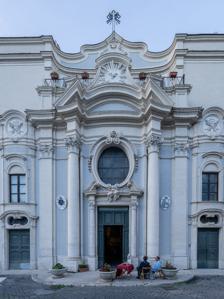
Building: Santa Maria Annunziata in Borgo
Country: Italy
Year built: 1745
Church in Rome, Italy Chiesa di Santa Maria Annunziata in Borgo Façade of the Church of Santa Maria Annunziata in Borgo Click on the map for a fullscreen view 41°54′06.69″N 12°27′48.98″E / 41.9018583°N 12.4636056°E / 41.9018583; 12.4636056 Location Borgo , Rome Country Italy Denomination Roman Catholic Tradition Latin Rite History Consecrated 1745 Architecture Architect(s) Pietro Passalacqua Style Baroque Groundbreaking 1742 Administration Province Rome Santa Maria Annunziata in Borgo , popularly known as Nunziatina (or Annunziatina ), is an oratory of Rome ( Italy ), in the rione Borgo , facing on Lungotevere Vaticano . History The church of S. Maria Annunziata was founded in 1688 as the Oratory of the Archconfraternity of the nearby Ospedale di Santo Spirito in Sassia . Between 1742 and 1745 the church was rebuilt along Borgo Santo Spirito , by architect Pietro Passalacqua. In 1940, due to the opening of Via della Conciliazione , the oratory was dismantled and re-built ten years later in the present location facing the Tiber at the insistence of the Archconfraternity of the Holy Spirit who opposed the expropriation until they obtained the promise that the church would be rebuilt, identical to the original, in the immediate vicinity. The furnishings were transported from the old church. It opened during the Holy Year of 1950. Virgin of the Milk with the Child , fresco attributed to Antoniazzo Romano . It was canonically crowned on December 8, 1926 Description The façade is one of the most refined examples of the 18th-century style in Rome. The interior has a single nave with plaster decorations. It houses works of art formerly in the little church of San Michele Arcangelo ai Corridori di Borgo , lying along Borgo Sant'Angelo, demolished in 1939 in order to enlarge the Borgo S.Angelo and via della Traspontina. Among them, a detached fresco portraying the Virgin of the Milk with the Child , attributed to Antoniazzo Romano , and a lunette with the Apparition of St. Michael Archangel to Pope Gregory the Great . Next to the entrance is a statue of St. Michael the Archangel fighting with Lucifer", attributed to Louis-Albert Lefeuvre . References